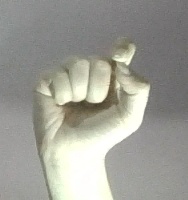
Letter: fa